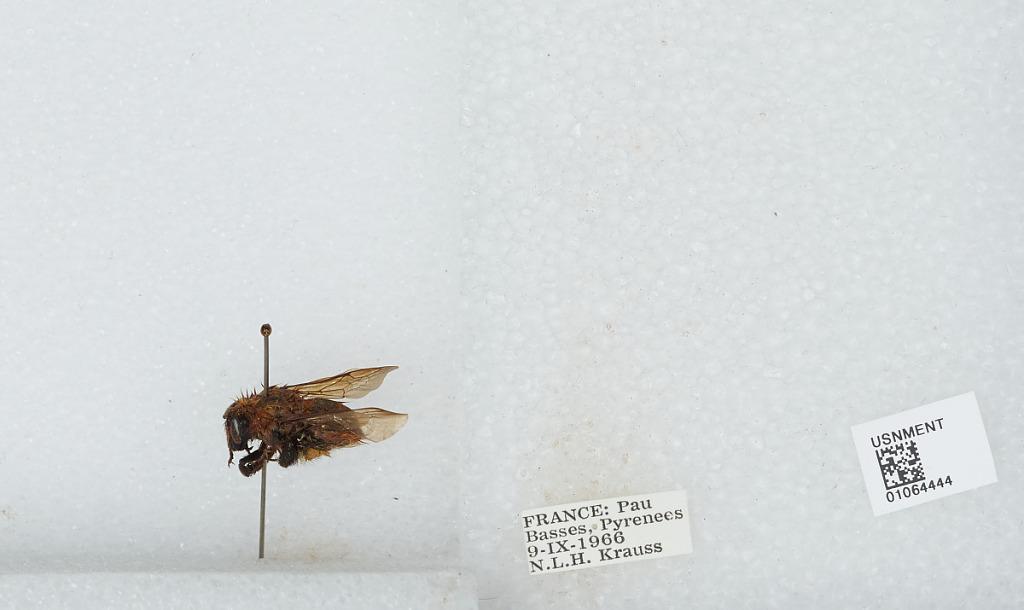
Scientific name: Bombus sp.
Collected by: N. Krauss
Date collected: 1966-9-9
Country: France
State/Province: Nouvelle-Aquitaine
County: Vienne
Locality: Pau Basses
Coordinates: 47.0359, 0.11909